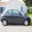
Label: automobile